Angel's 3Piece!

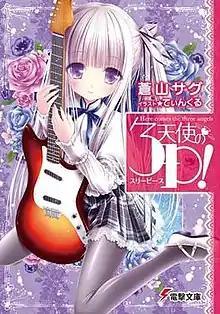
First light novel volume cover

is a Japanese light novel series written by Sagu Aoyama and illustrated by Tinkle. ASCII Media Works published eleven volumes from June 2012 to February 2018 under their Dengeki Bunko imprint. The light novel has received a manga adaptation and a separate spin-off manga series titled "Tenshi no 3P! no 3P!!". A 12-episode anime television series adaptation by Project No.9 aired between July and September 2017.